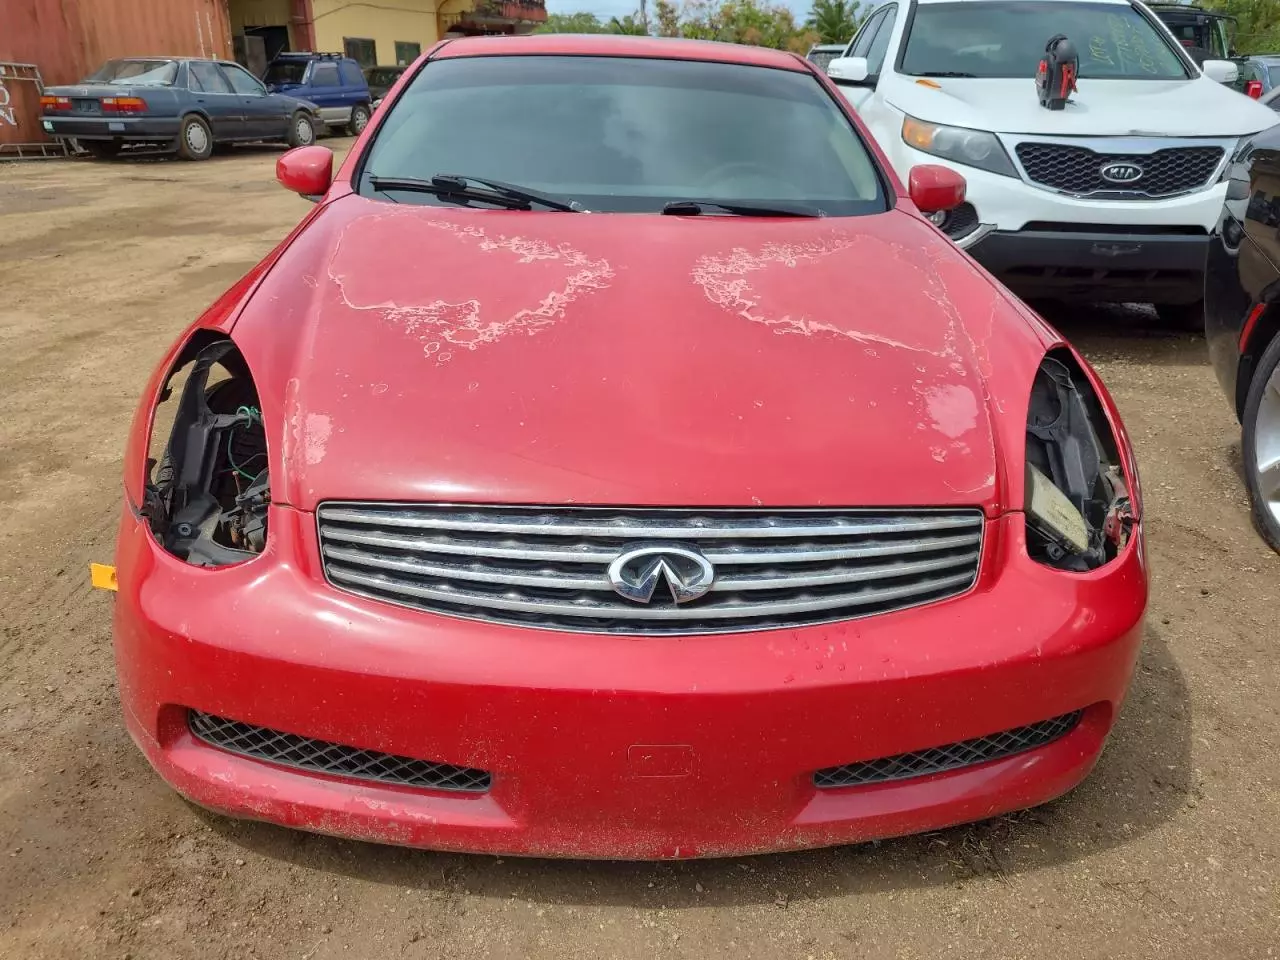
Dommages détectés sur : feu avant droit, feu avant gauche, capot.
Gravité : majeur